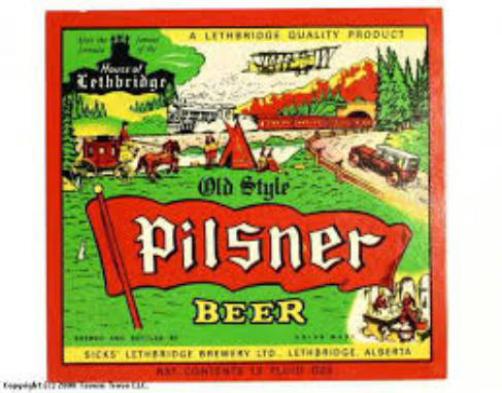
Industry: Food